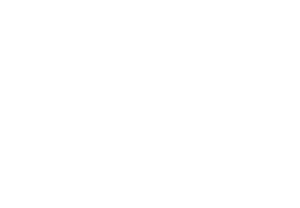
Saltomortale
En animation af en Saltomortale
Saltomortale – eller ofte bare salto – er en gymnastisk eller akrobatisk øvelse hvor man snurrer rundt så fødderne passerer over hovedet. Det kan udføres både forlæns og baglæns.